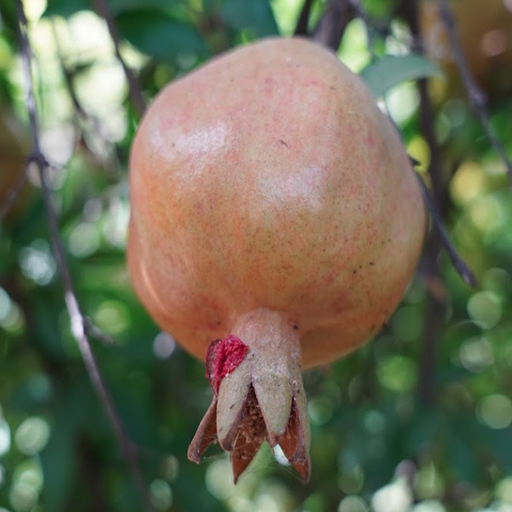
Label: Healthy